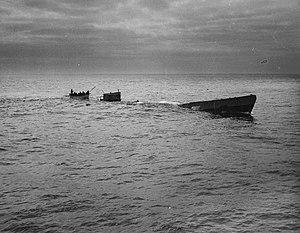
Le Unterseeboot 175 est un sous-marin allemand de type IX.C utilisé par la Kriegsmarine pendant la Seconde Guerre mondiale.